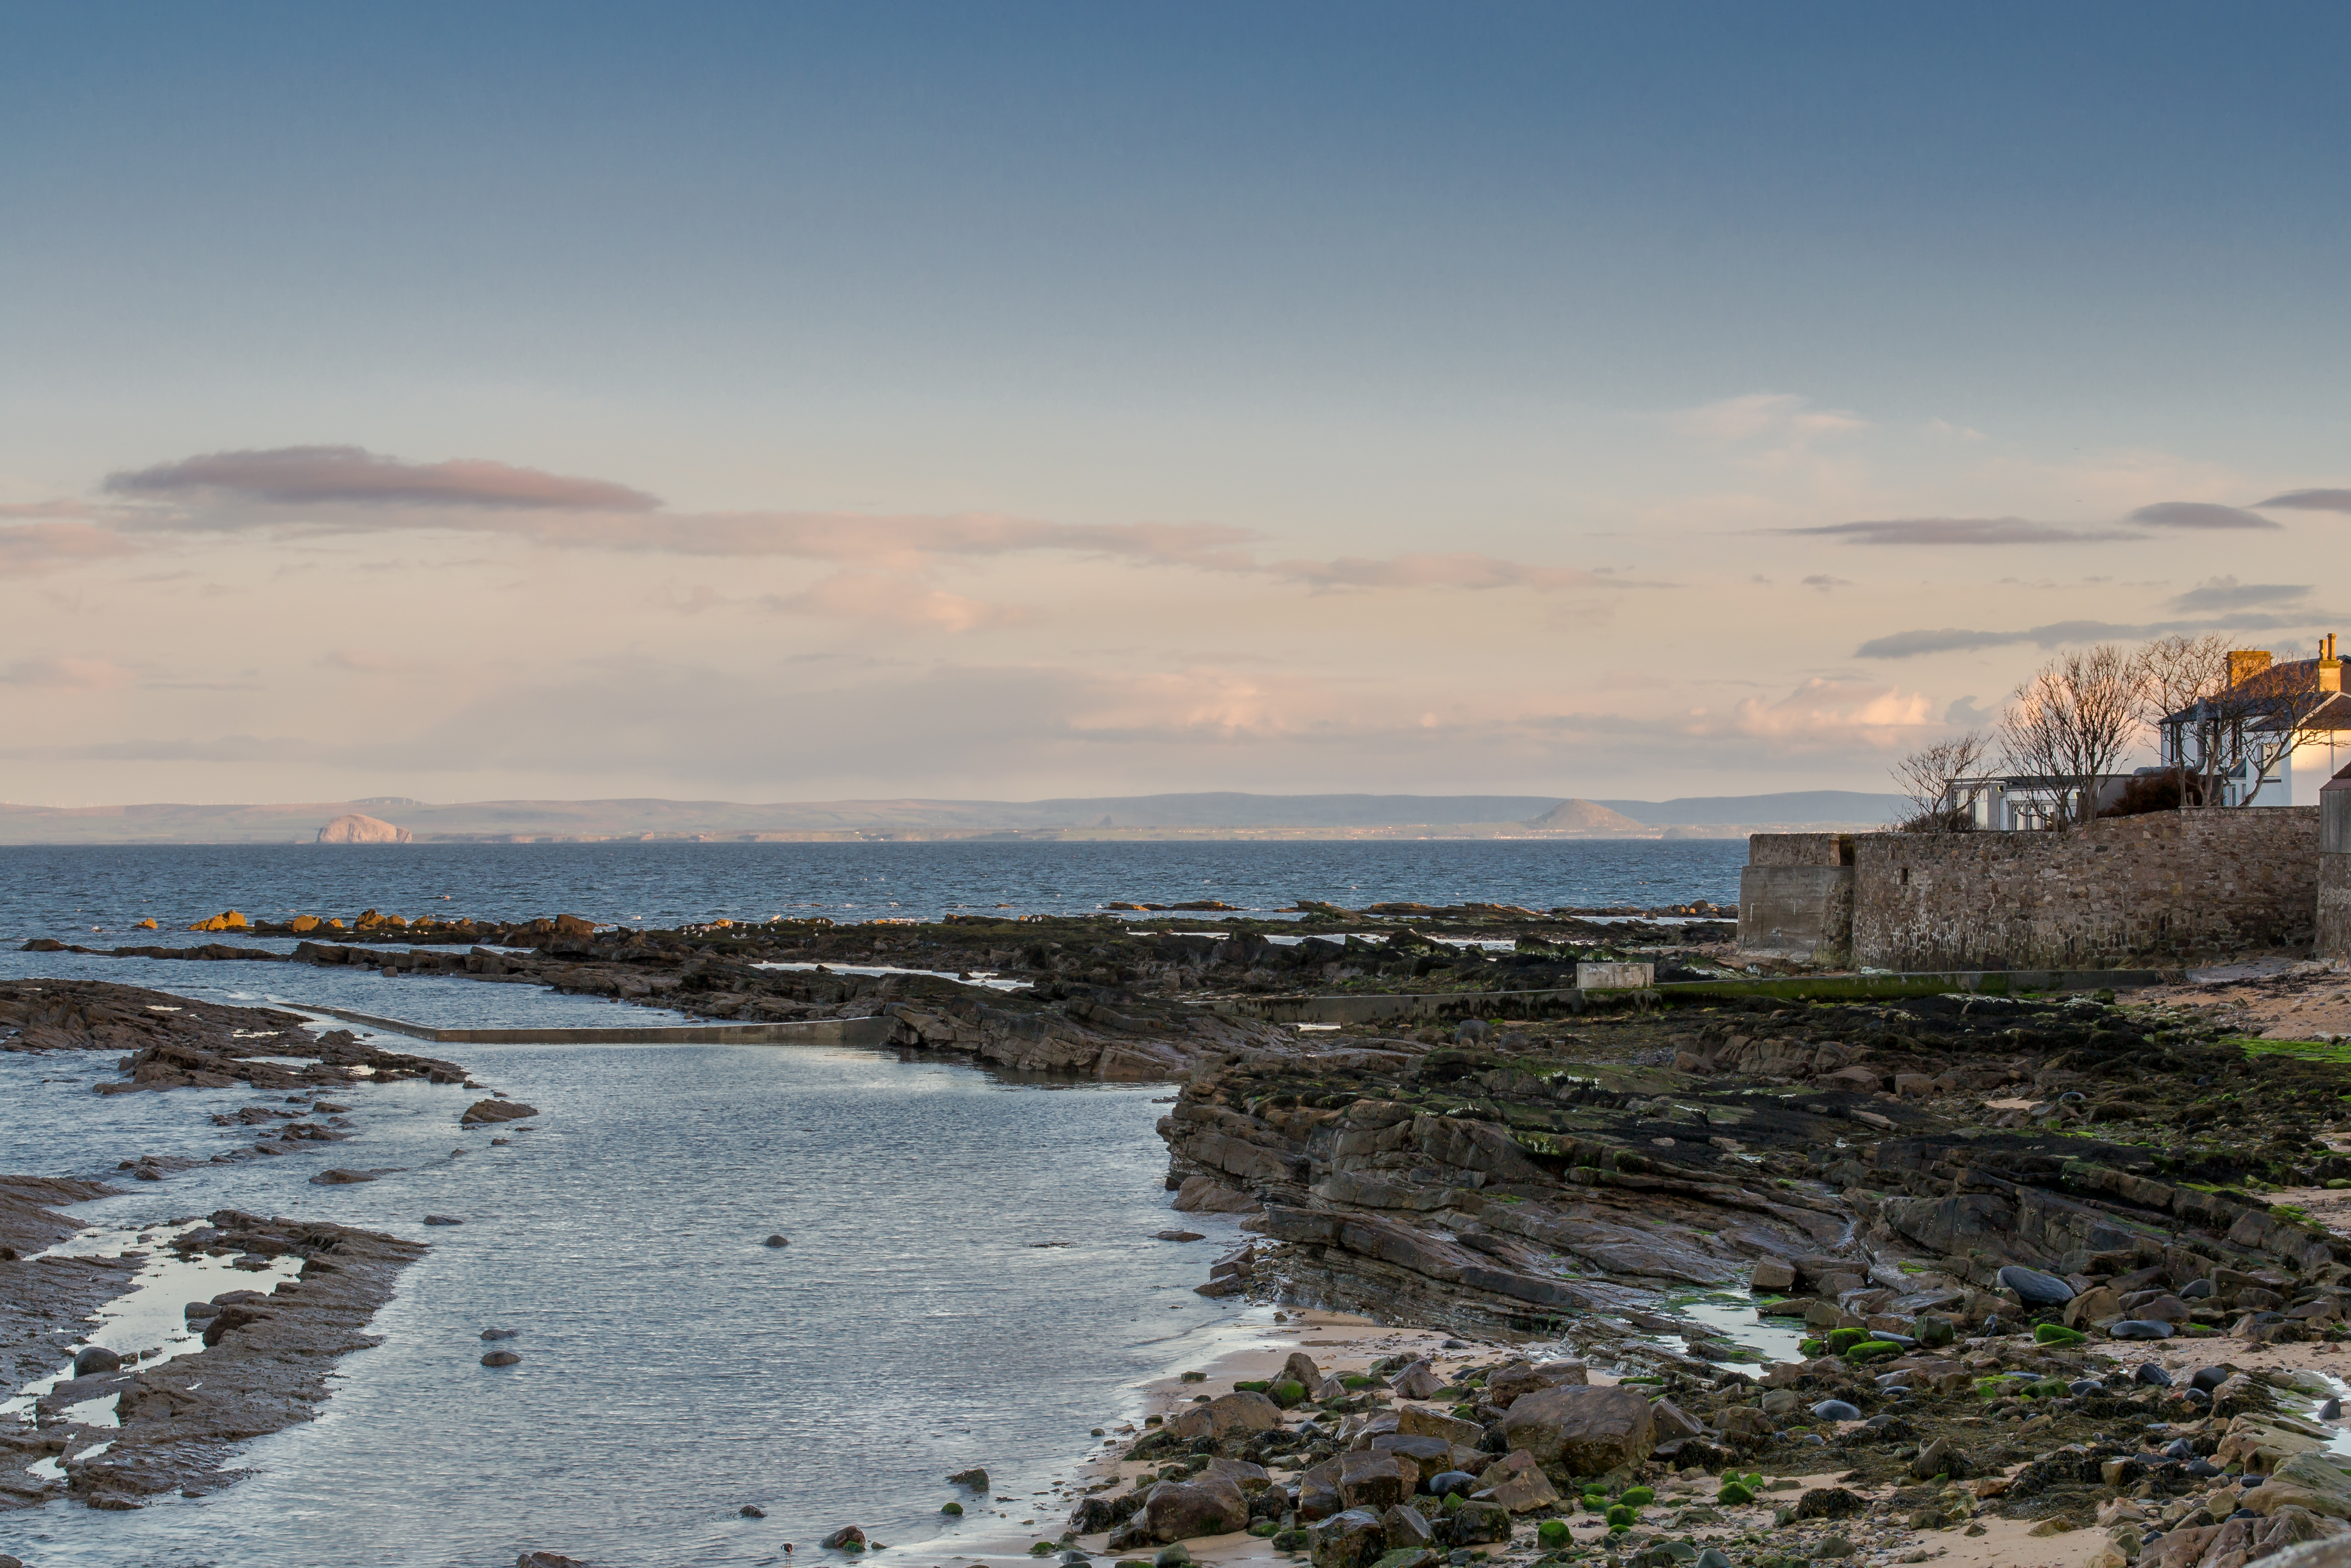
beach, landscape, sea, coast, water, sand, rock, ocean, horizon, sky, sunset, morning, shore, wave, vacation, cliff, dusk, cove, tower, bay, terrain, body of water, rocks, scotland, fife, anstruther, cape